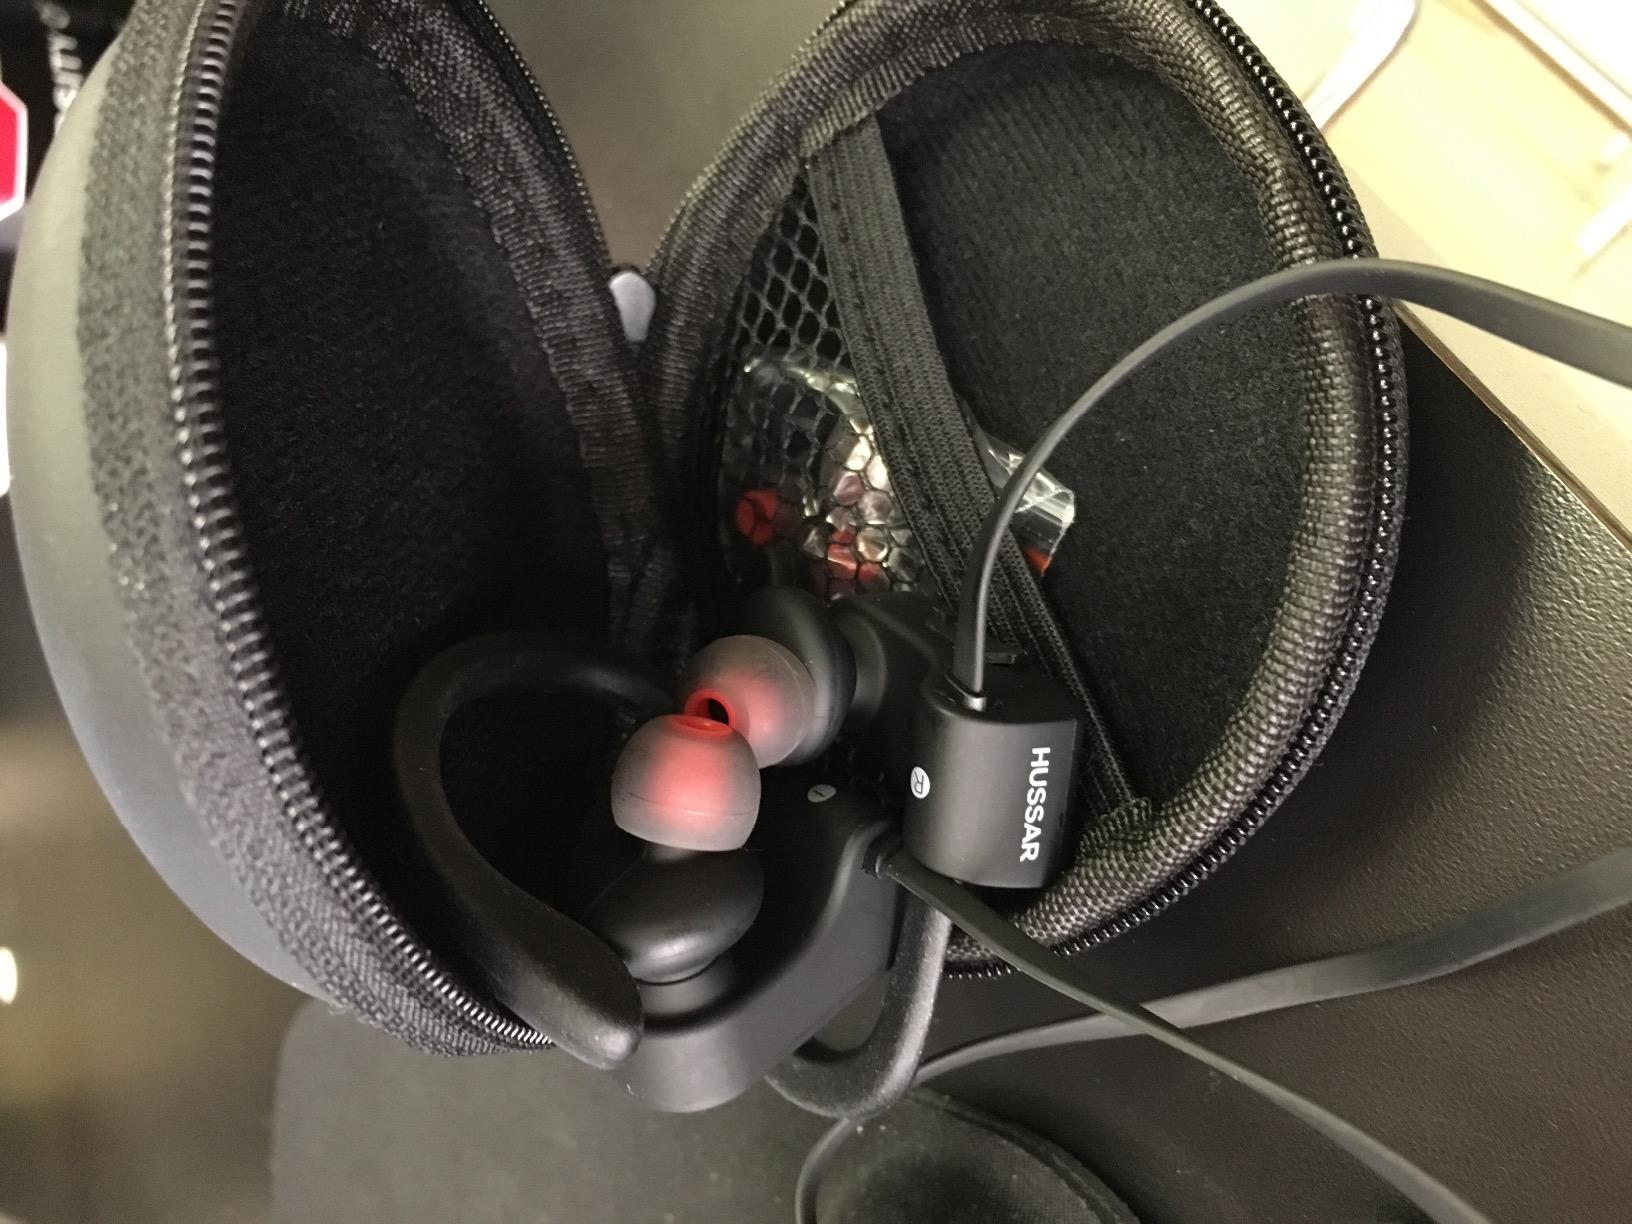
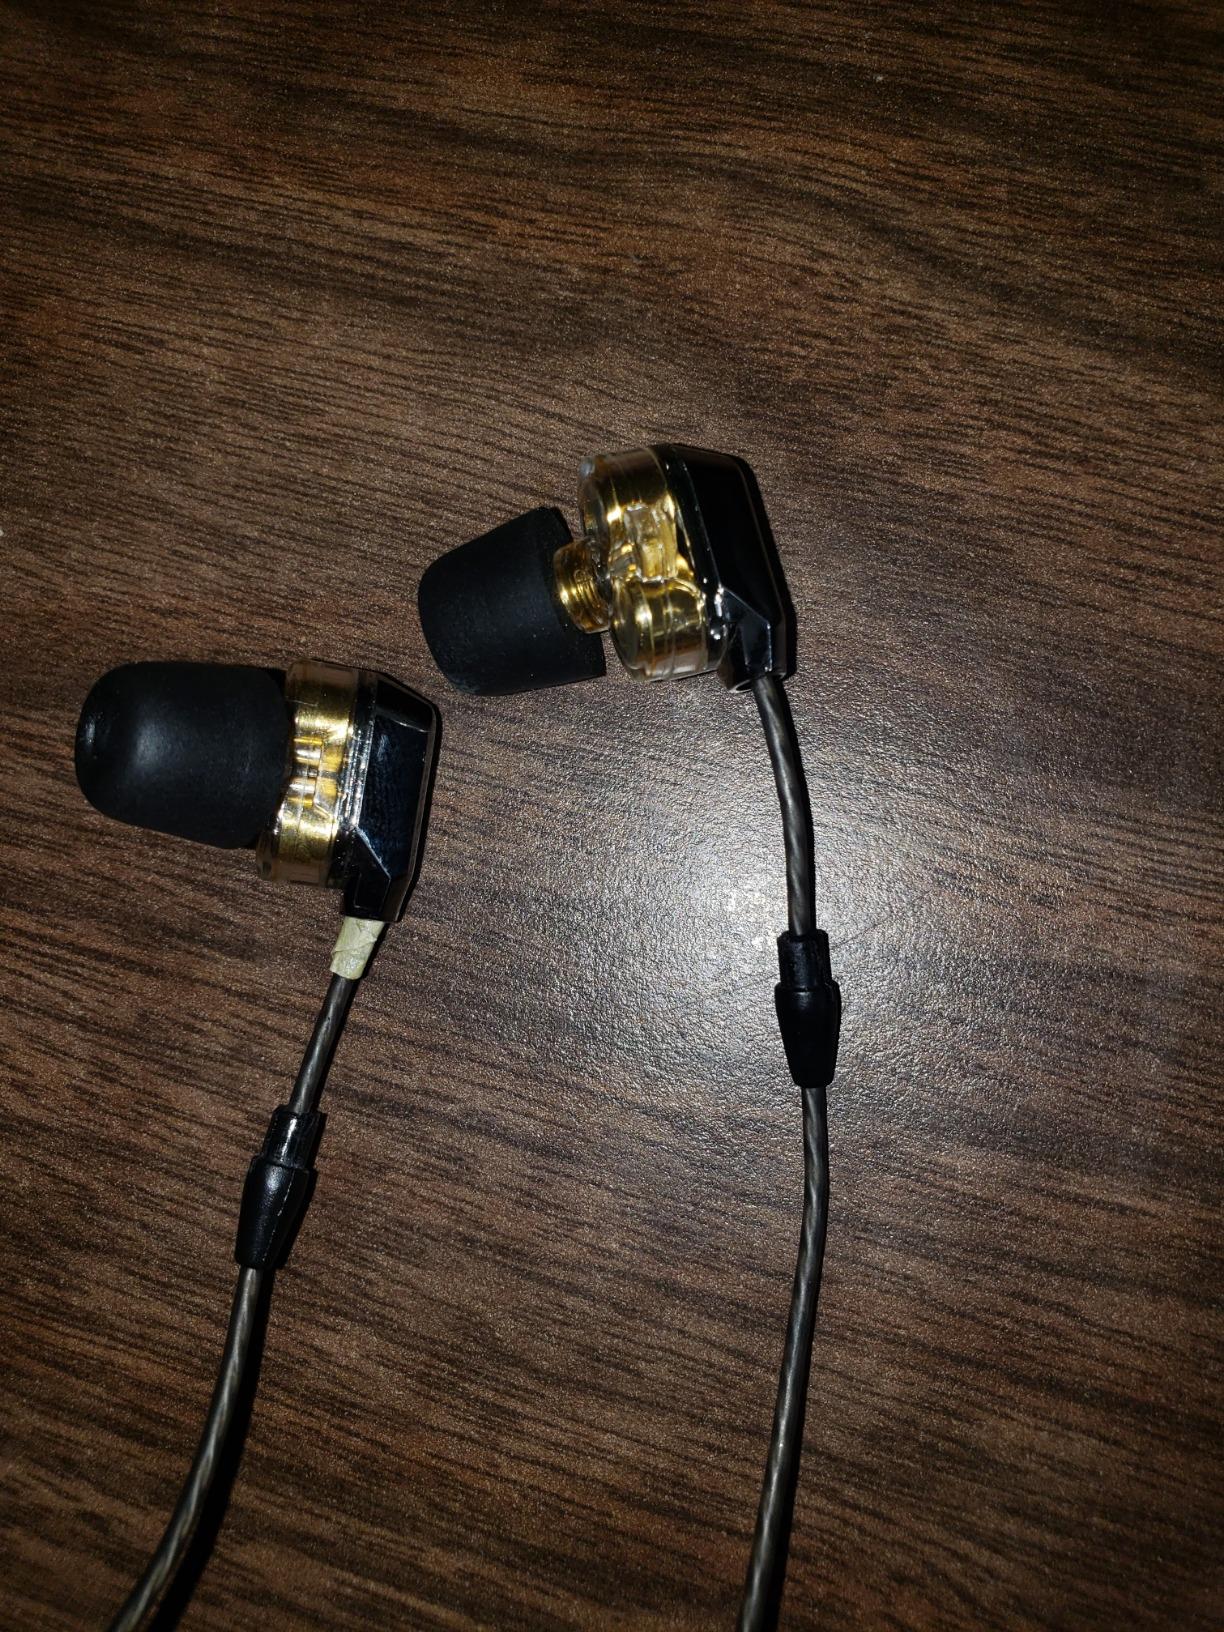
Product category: headphones
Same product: no